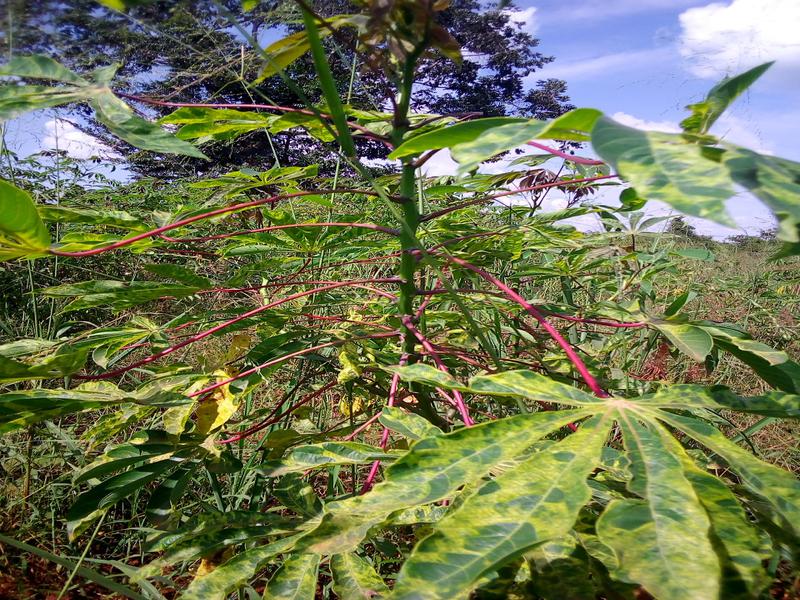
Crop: cassava
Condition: mosaic_disease